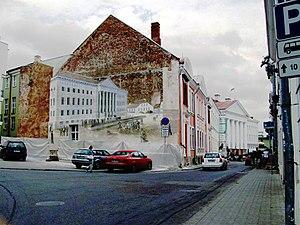
La Maison Von Bock est située au numéro 16 de la rue de l'Université à Tartu.